2020 O'Reilly Auto Parts 500

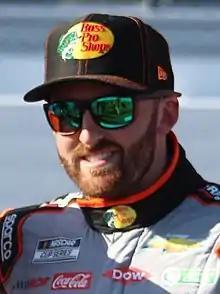
Austin Dillon won the race.

NBC Sports broadcast the race on NBCSN. Rick Allen, Two–time Texas winner Jeff Burton, Steve Letarte and 2000 Texas winner Dale Earnhardt Jr. covered the action from the booth at Charlotte Motor Speedway for the race. Dave Burns and Marty Snider handled the pit road duties on site. Rutledge Wood handled the features from his home during the race.